Canvass White

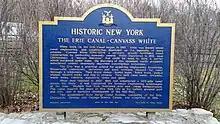
New York state historic marker at Old Erie Canal State Historic Park in Manlius, New York

White's first job as an engineer was on the Erie Canal in 1816, working for chief engineer Judge Benjamin Wright. In the autumn of 1817, he traveled to England to study their canal system. When he returned he patented a type of natural cement, Rosendale cement which was used to build some of the major works in the US including the Delaware and Hudson Canal and Brooklyn Bridge. He continued his work in New York until 1824.